Taiwan–United Kingdom relations

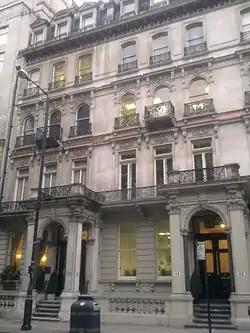
Taipei Representative Office in the U.K.

Taiwan–United Kingdom relations refers to bilateral relations between Taiwan (officially the Republic of China) and the United Kingdom (officially the United Kingdom of Great Britain and Northern Ireland). Due to the One China policy, the United Kingdom does not diplomatically recognise the Government of the Republic of China and all diplomatic relations between the two countries take place on an unofficial basis. Taiwan maintains the Taipei Representative Office in the U.K. in London with a branch office in Edinburgh, while the United Kingdom maintains the British Office Taipei in Taipei.